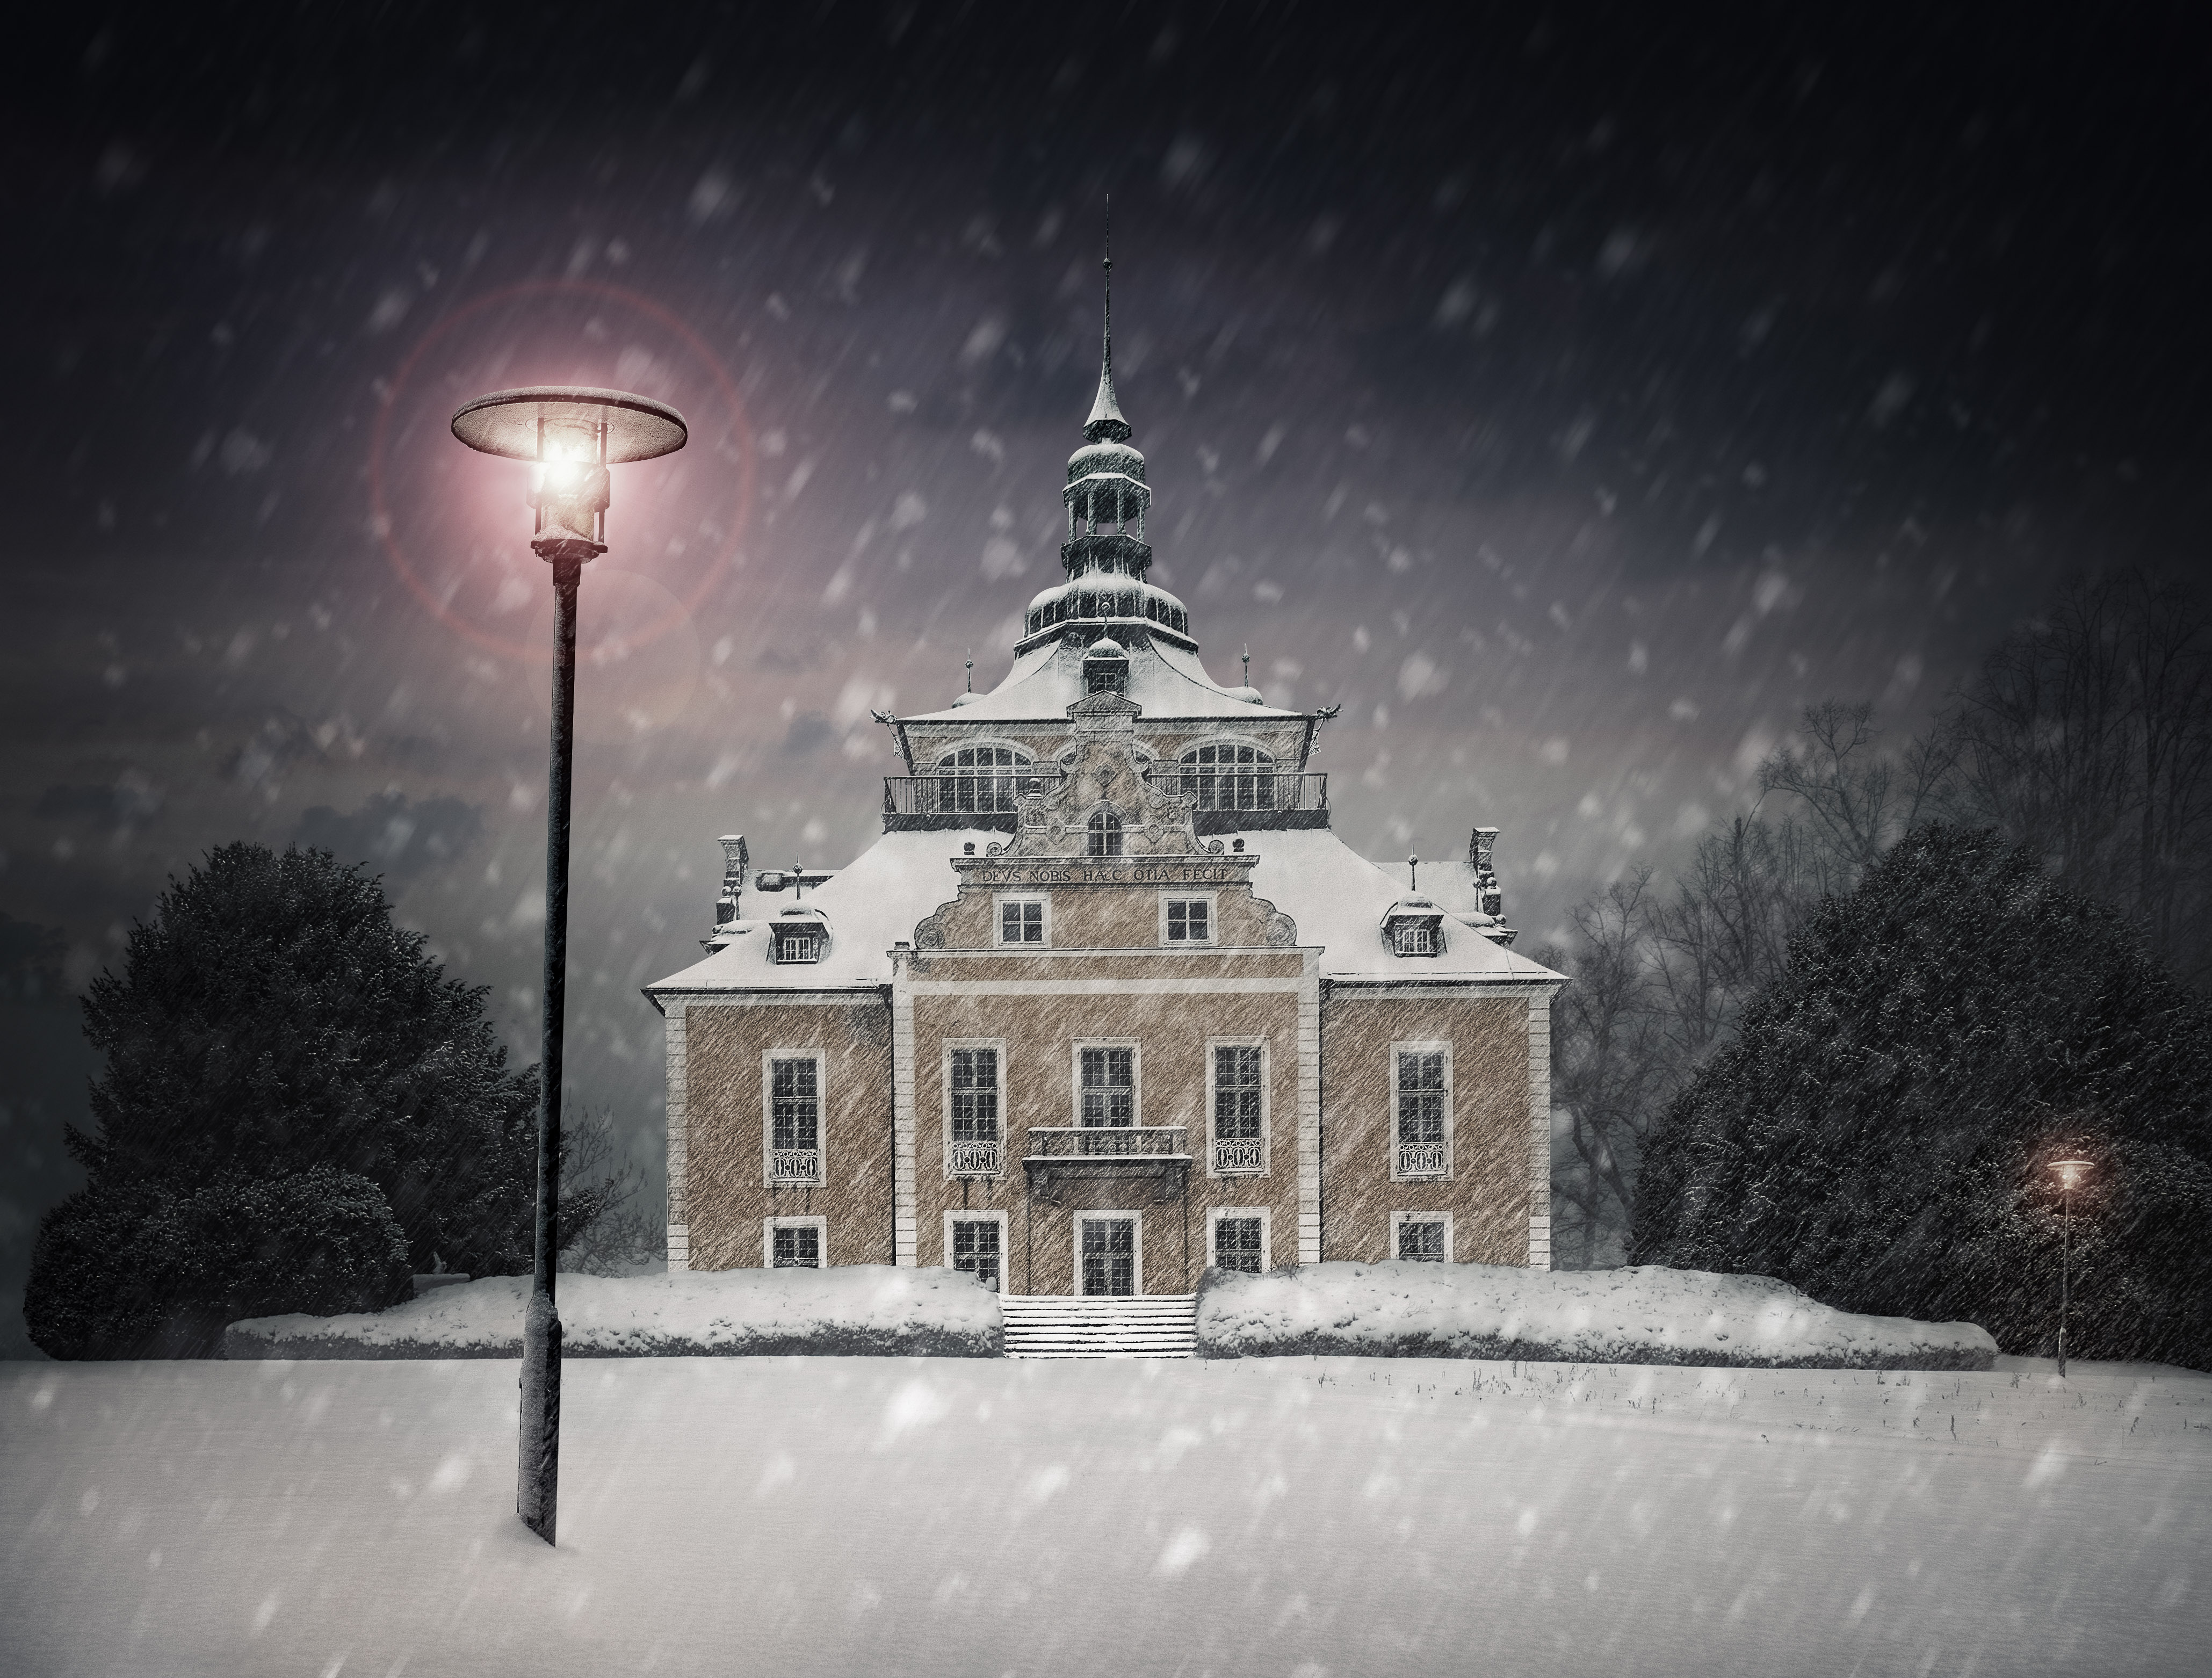
snow, winter, night, weather, austria, at, midnight, freezing, obersterreich, gmunden